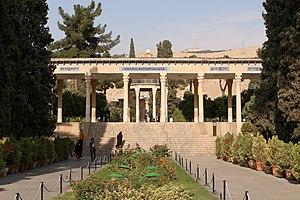
Mausolée de Hafez, Chiraz, Iran
Hafez, de son nom littéraire Chams ad-Din Mohammad Hafez-e Chirazi